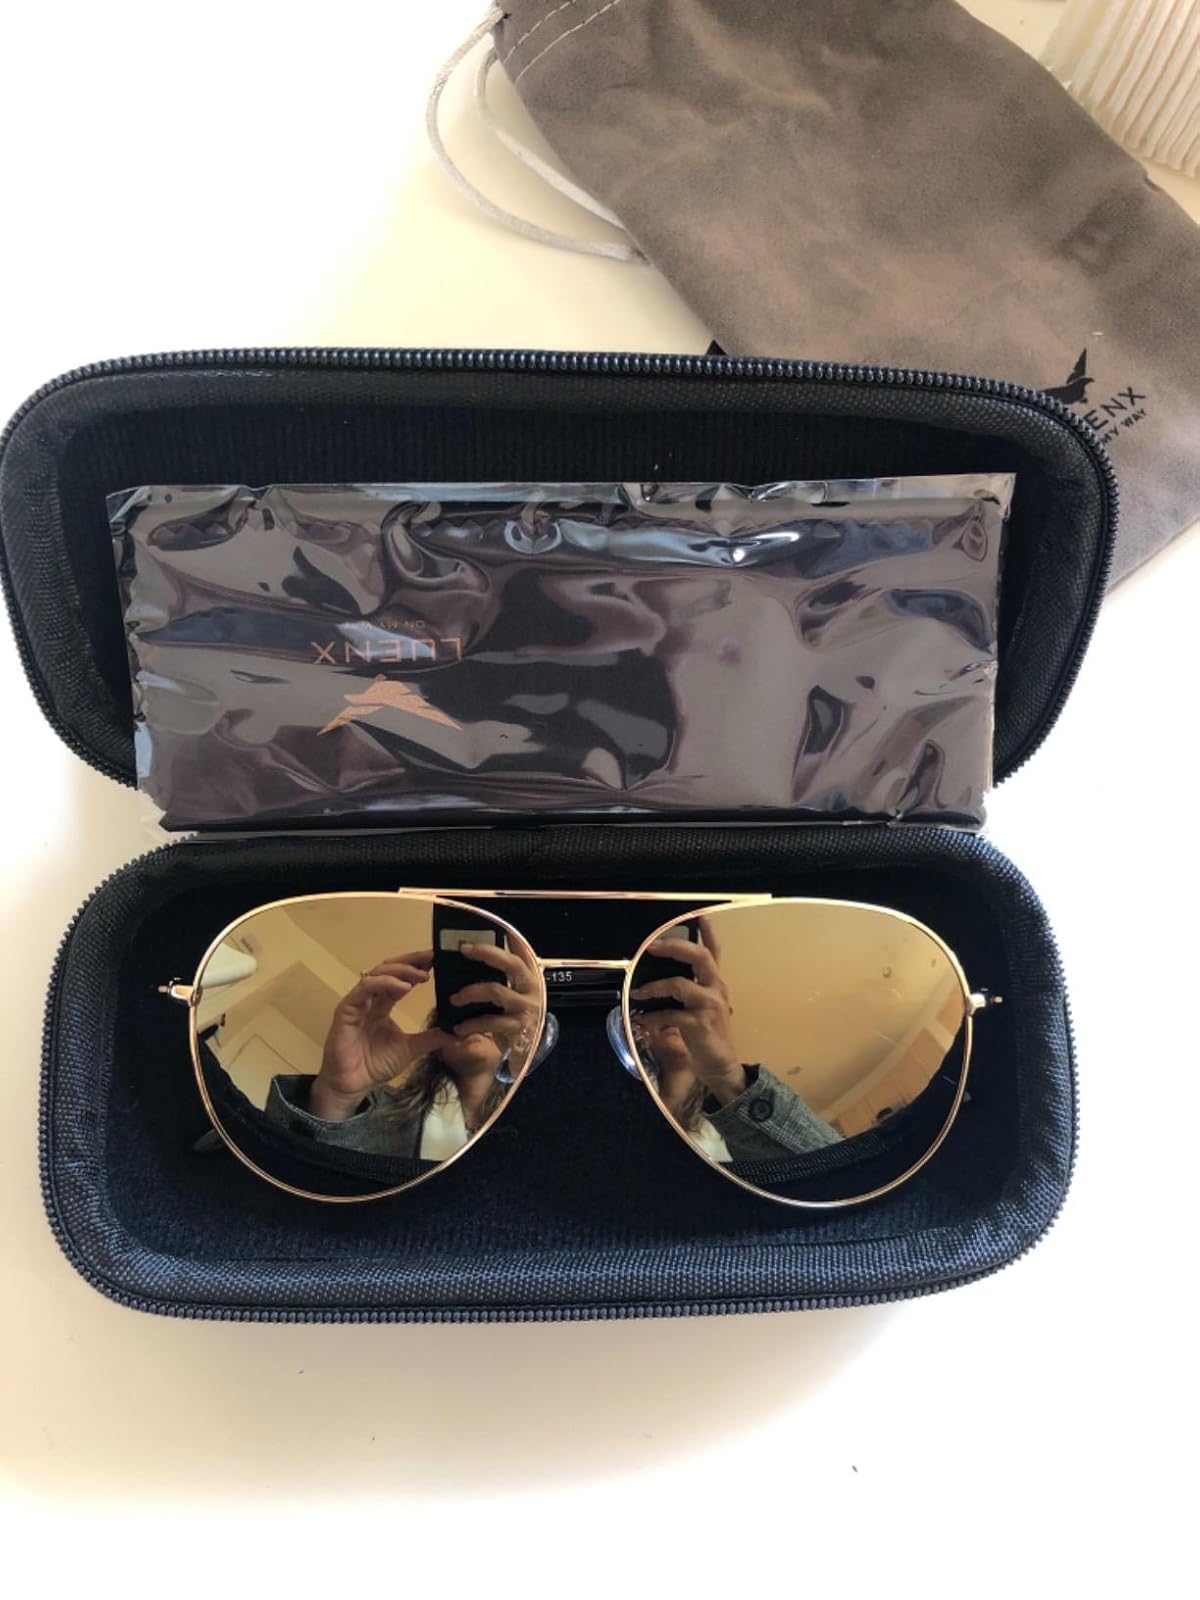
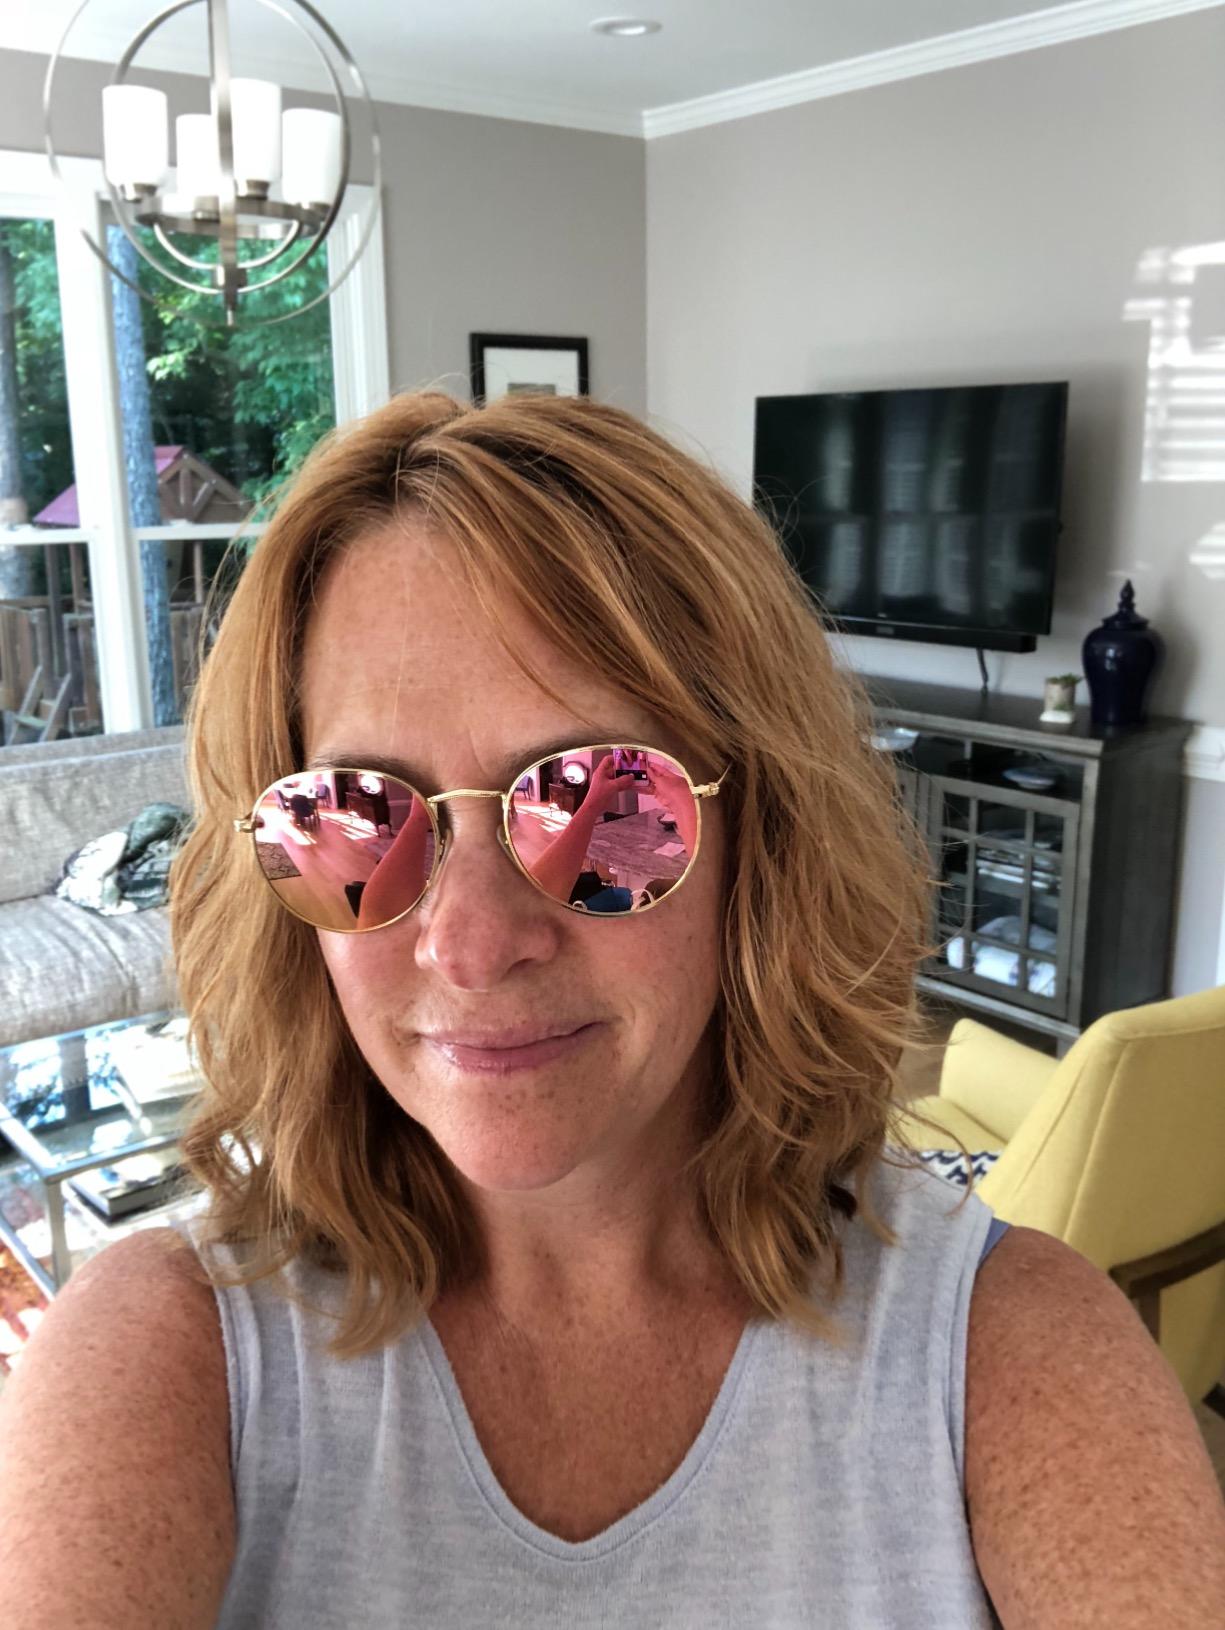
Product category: accessories_sunglasses
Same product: no